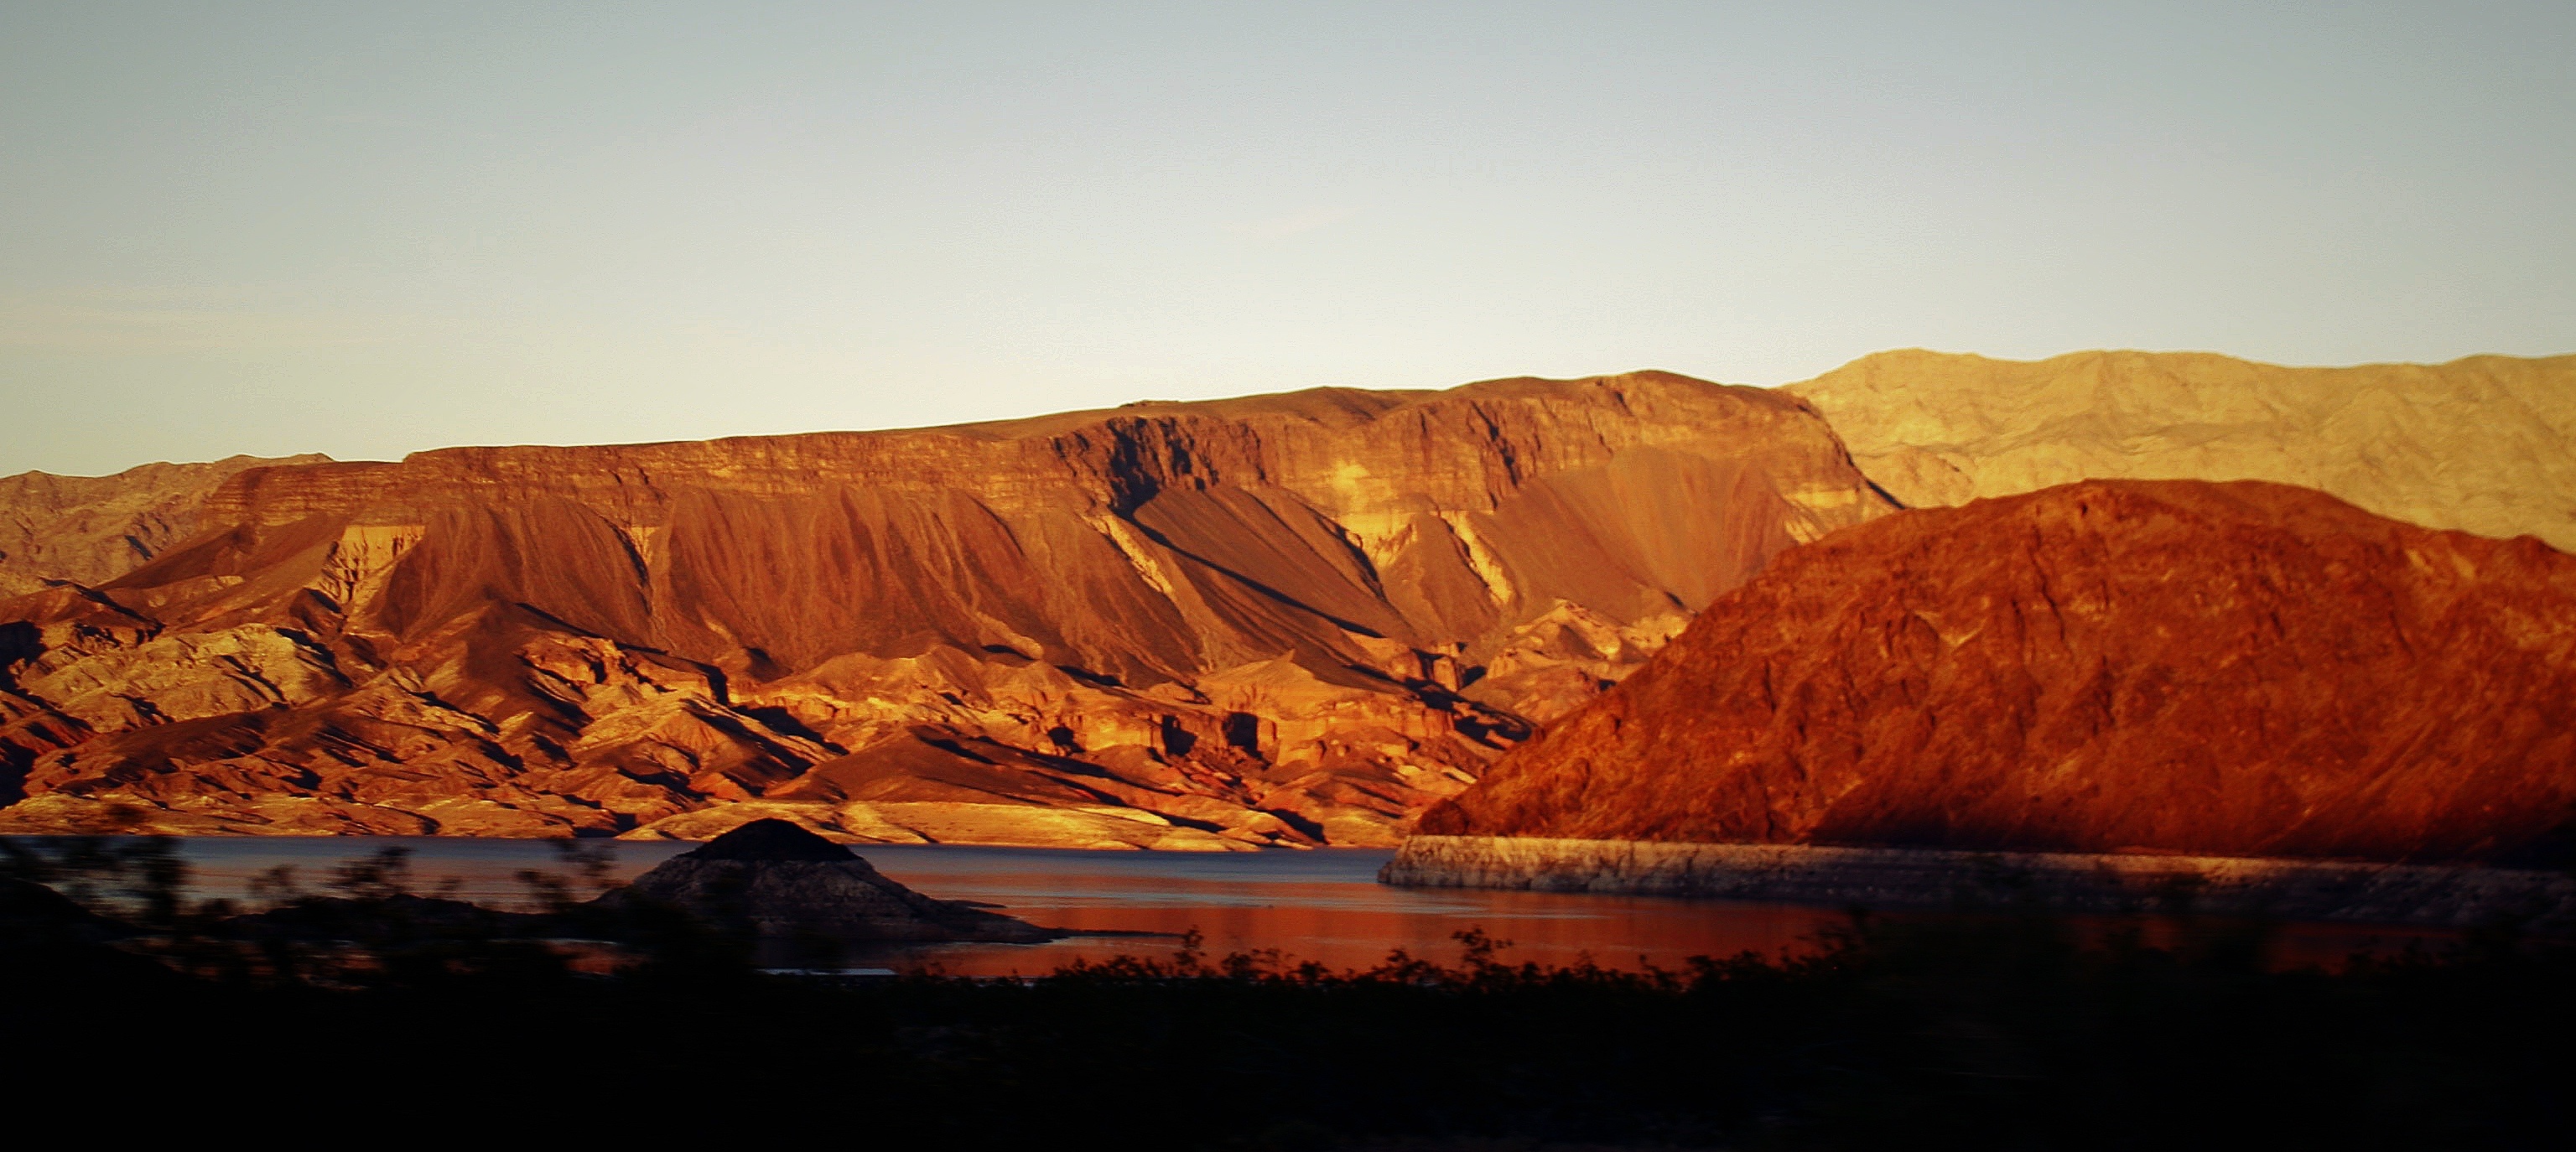
landscape, rock, mountain, sunrise, sunset, desert, dawn, valley, formation, cliff, dusk, terrain, geology, badlands, plateau, wadi, landform, natural environment, geographical feature